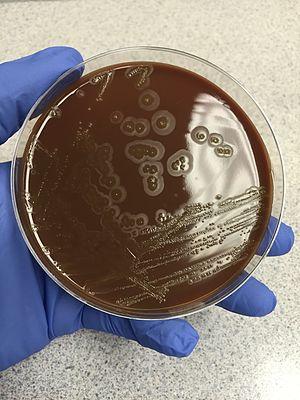
Eikenella corrodens est un bacille à Gram négatif de culture lente, aéro-anaérobie facultatif, identifié pour la première fois par M. Eiken en 1958, sous le nom de Bacteroïdes corrodens.